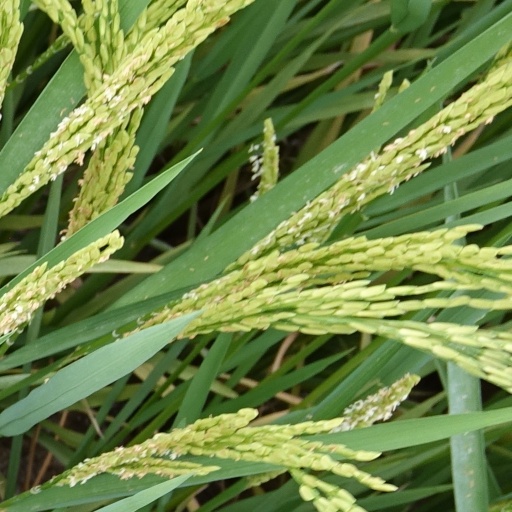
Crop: rice